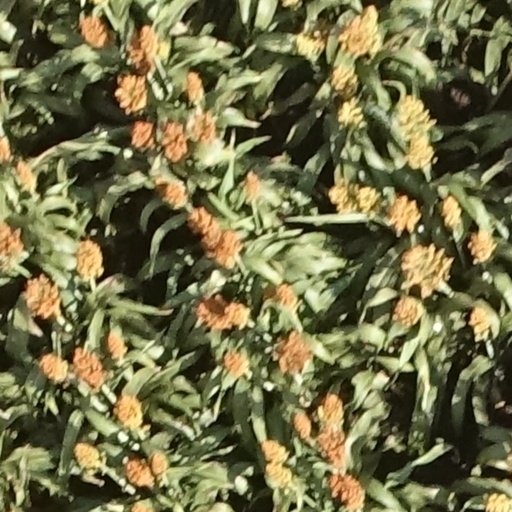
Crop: sorghum